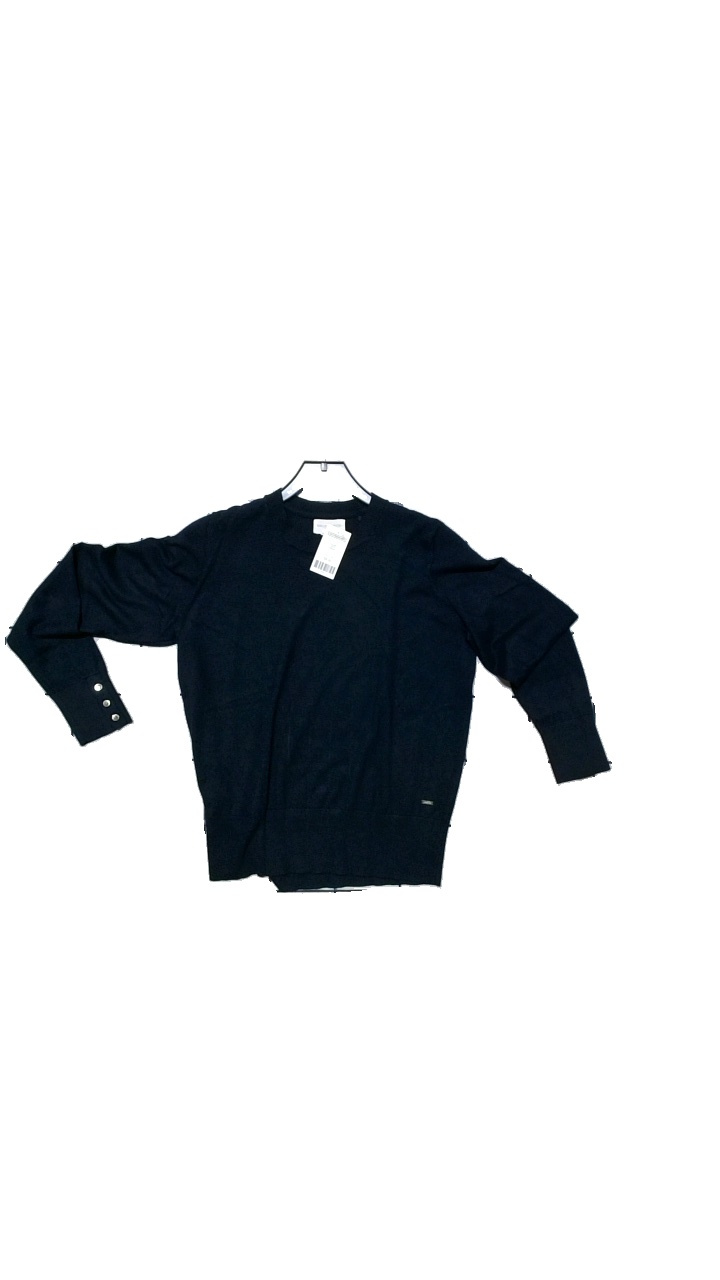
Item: Top (Ladies)
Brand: Holly And Whyte (lindex)
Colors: Blue
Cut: Regular
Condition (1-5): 3
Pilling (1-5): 3
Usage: Reuse
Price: <50